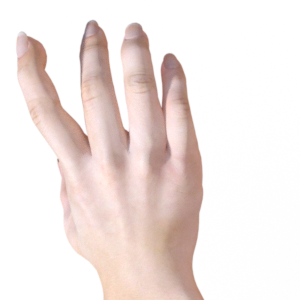
Label: paper